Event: Nepal Earthquake
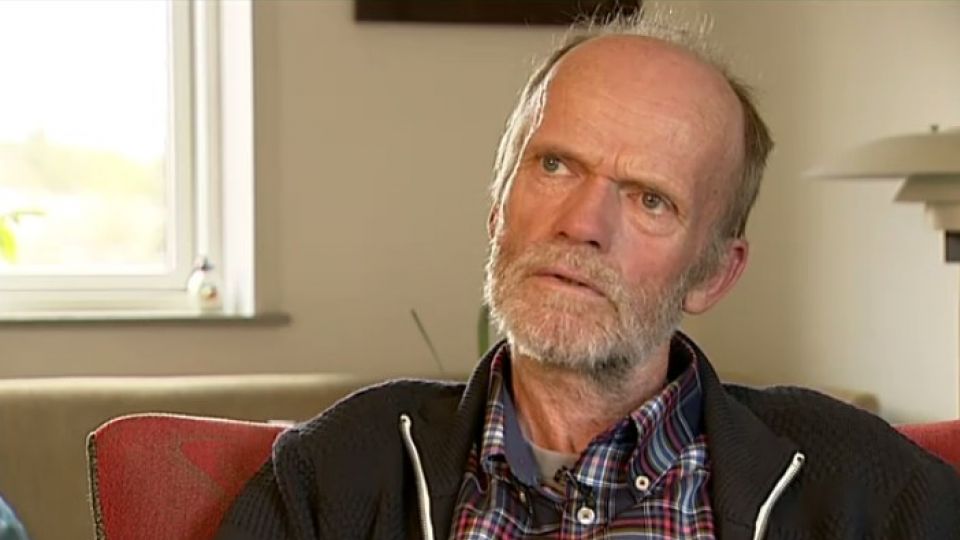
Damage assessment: no_damage